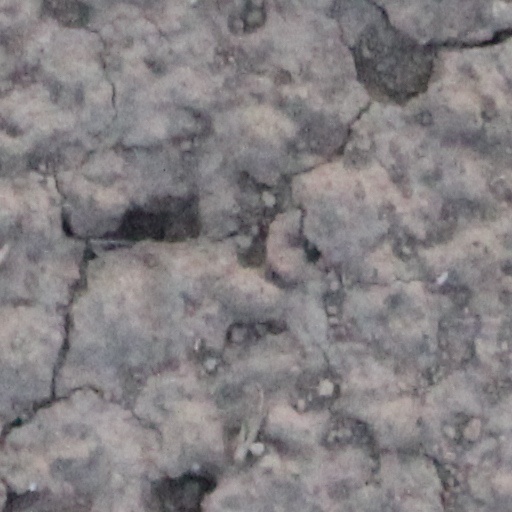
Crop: wheat